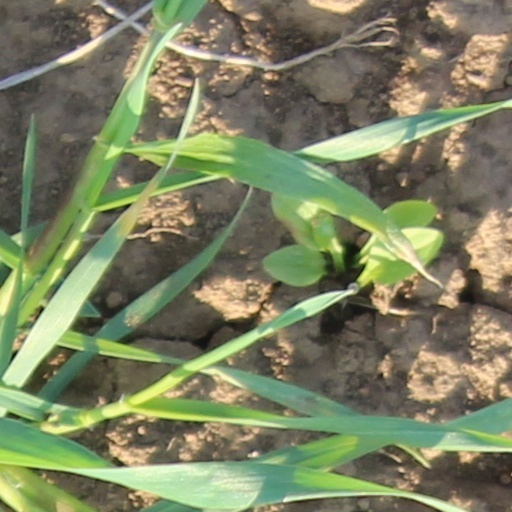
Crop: wheat